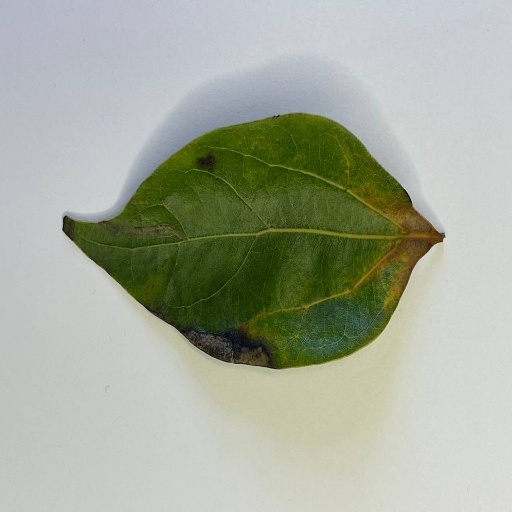
Species: Camphor
Leaf condition: Bacterial Spot